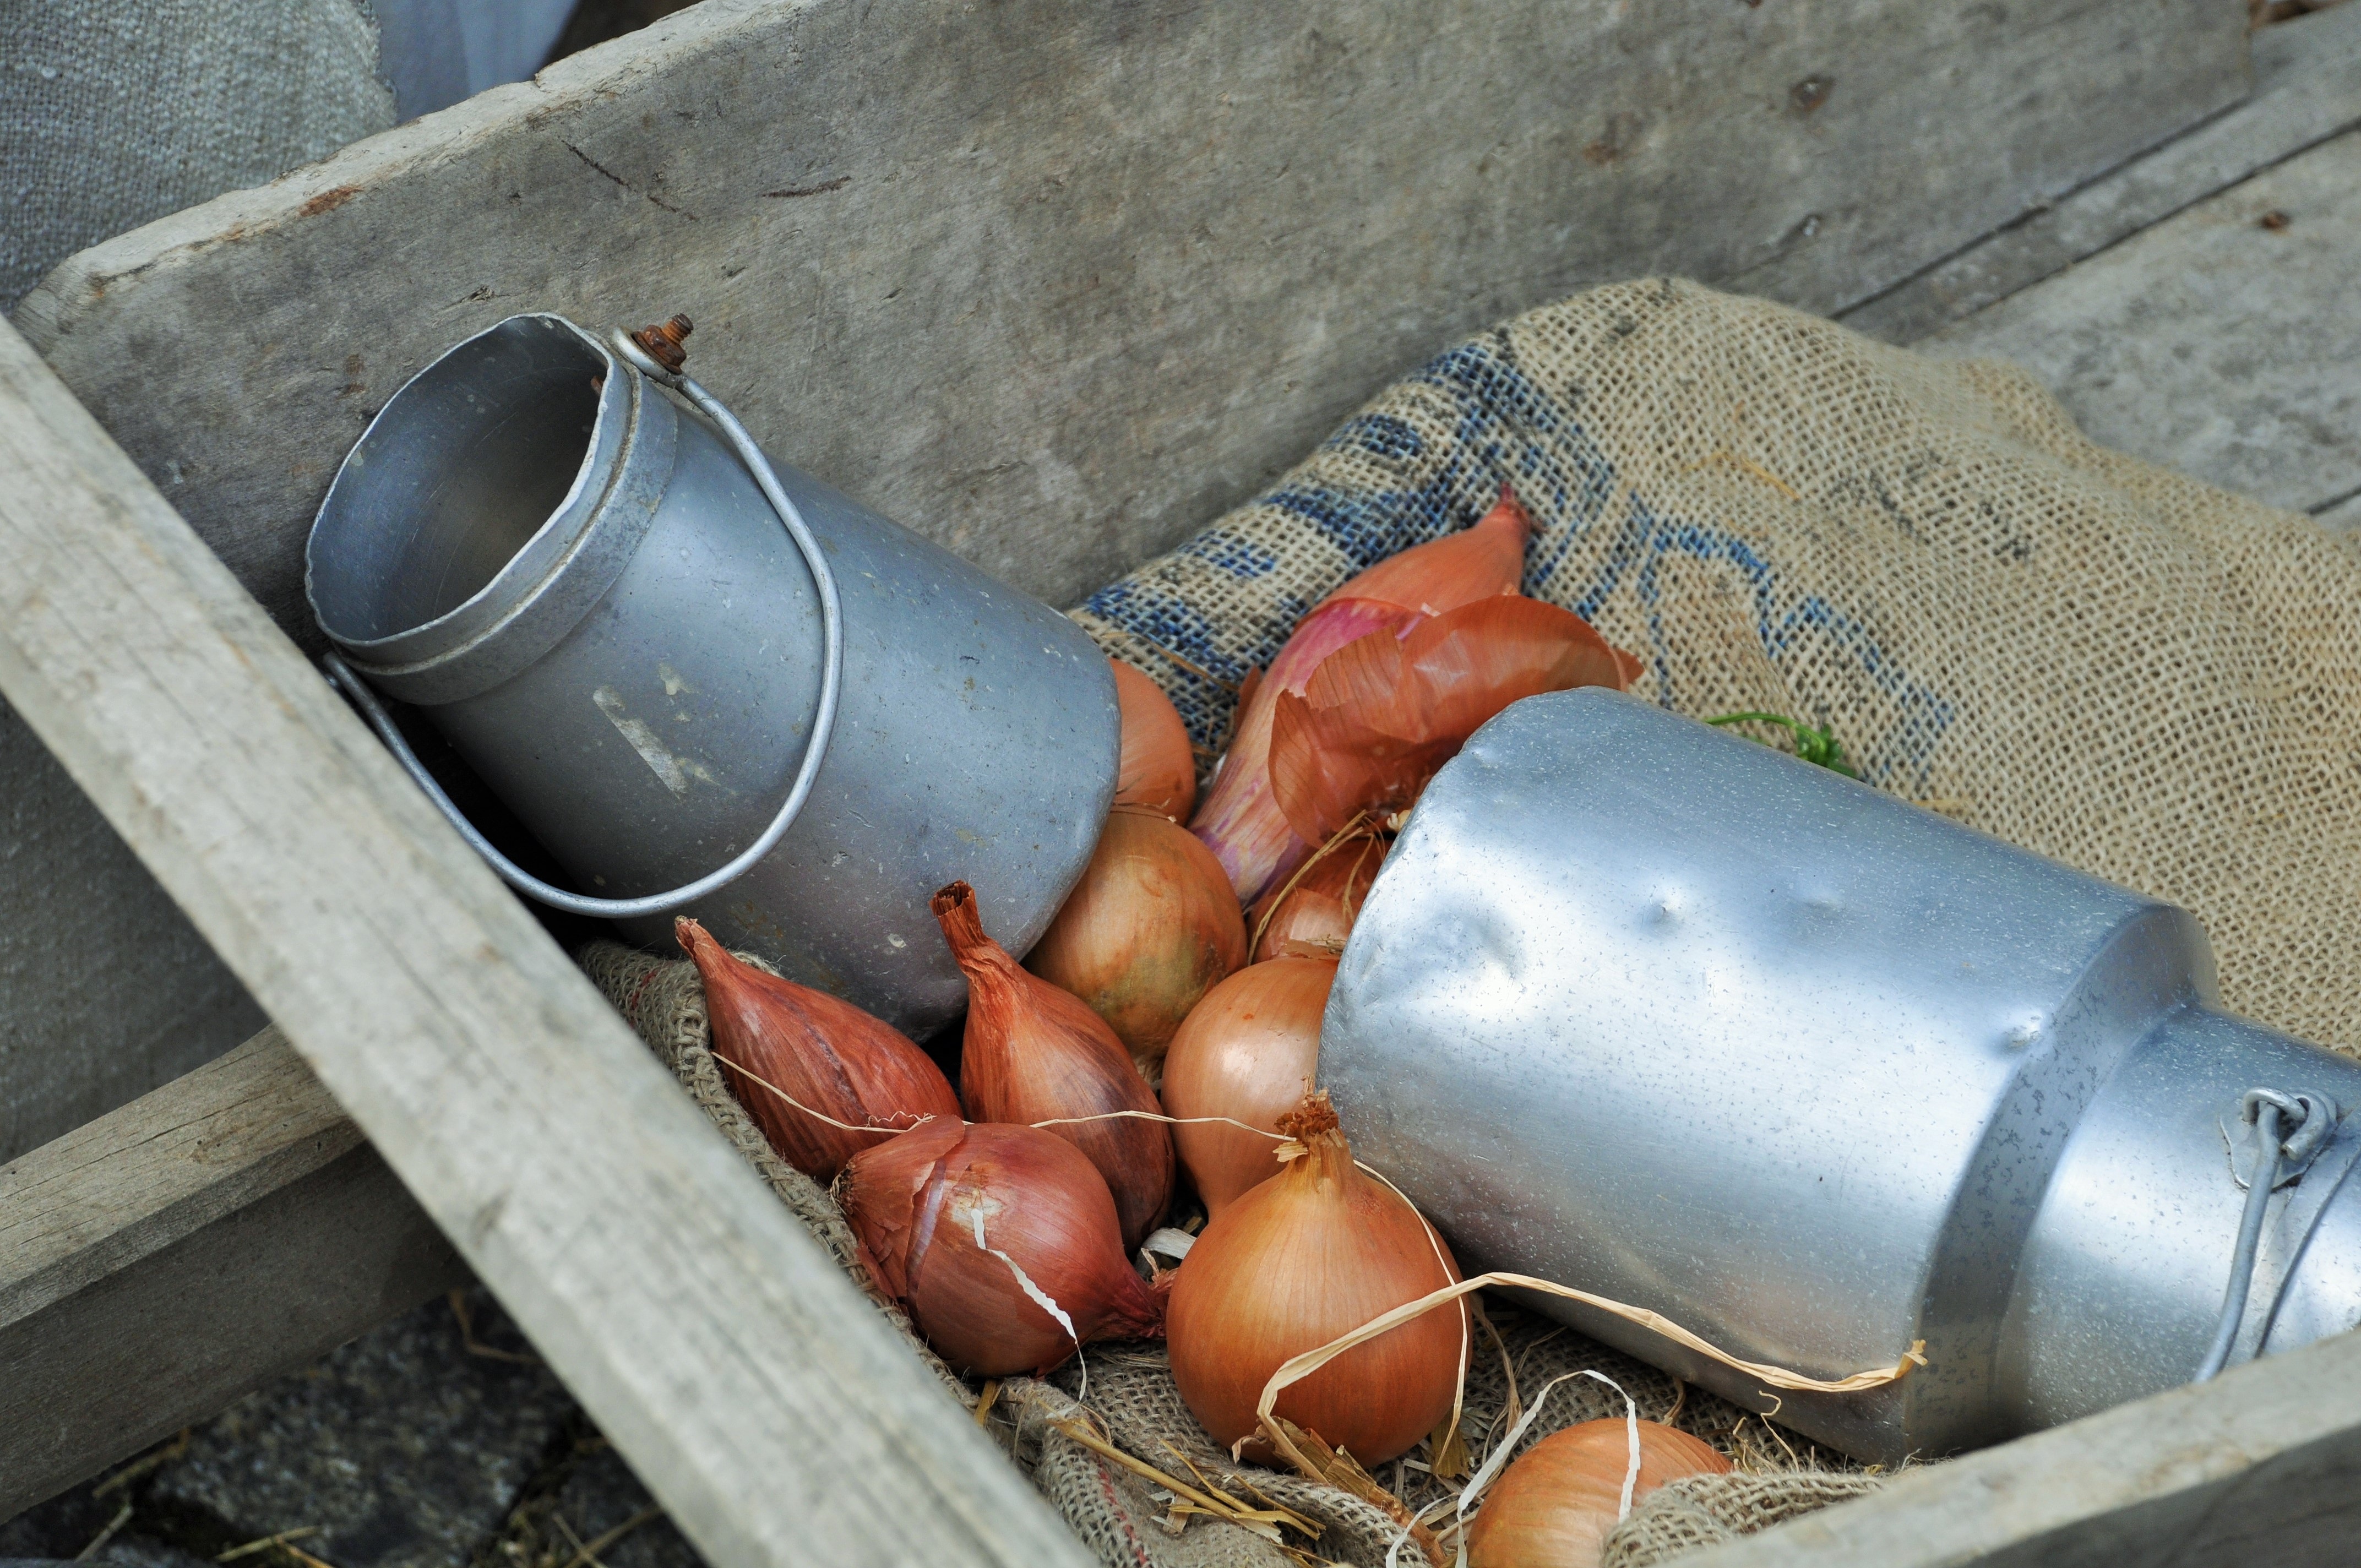
farm, france, food, kitchen, recipe, eat, bread, power, cool image, french, dishes, straw, tradition, cool photo, gastronomy, onions, bio, medieval festival, wheelbarrow, gisors, milk pot, bag jutte